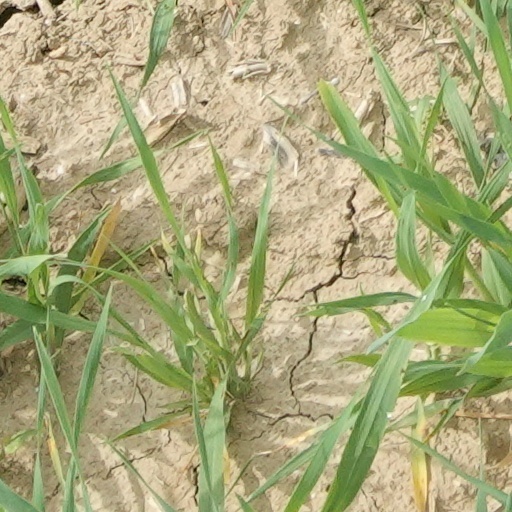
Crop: wheat